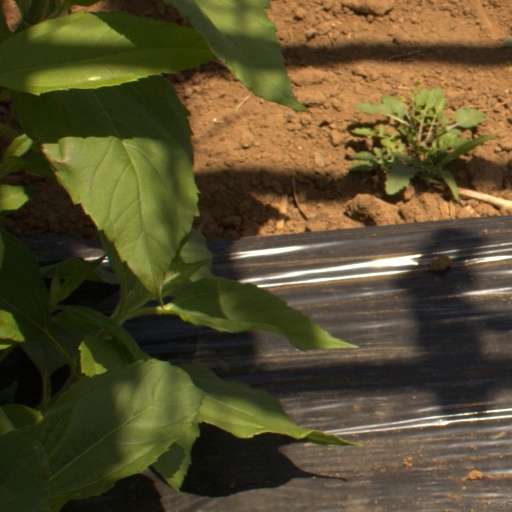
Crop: Jerusalem artichoke